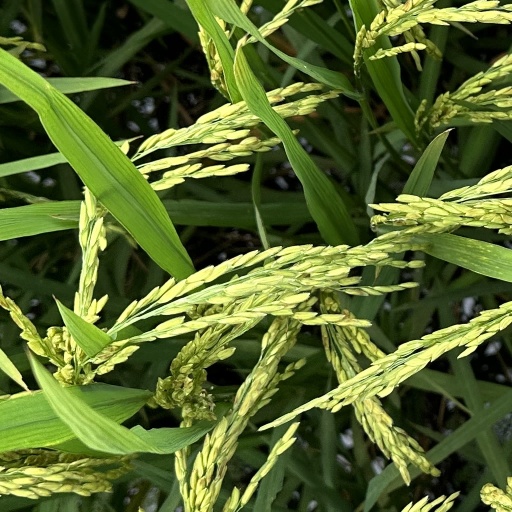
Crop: rice